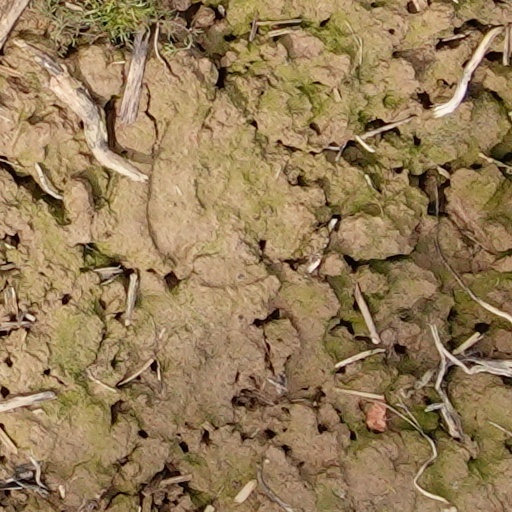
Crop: wheat